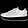
Label: Sneaker